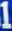
Number: 1